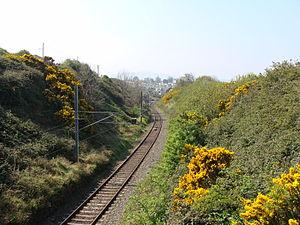
Le Dublin Area Rapid Transit est un service de transport en commun ferroviaire desservant Dublin et son agglomération. Il est exploité par la compagnie des chemins de fer irlandais Iarnród Éireann. Le réseau est actuellement composé d'une seule ligne de 53 km de long et desservant 31 stations qui relie la ville de Greystones dans le comté de Wicklow au sud à Howth et Malahide au nord. Sa fréquentation annuelle s'élève à 16 millions de passagers par an.